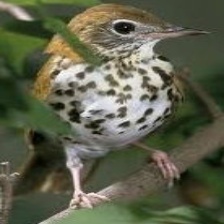
Species: WOOD THRUSH
Scientific name: HYLOCICHLA MUSTELINA